Ian Crocker

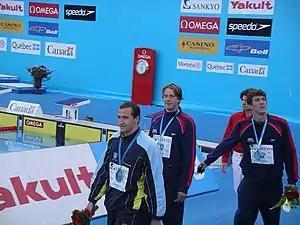
Victory lap of the 100 m butterfly during the 2005 FINA World Championships in Montréal. Crocker is in the center.

At the 2005 World Aquatics Championships, Crocker won a total of three medals, two golds and one silver medal. In his first event, the 50 m butterfly, Crocker won a silver medal finishing behind South African Roland Schoeman, who set the world record. In the final of the 100 m butterfly, Crocker recorded a time of 50.40 to beat his own world record of 50.76 and win the gold medal. Crocker also handed Michael Phelps one of the worst losses in his career when Phelps finished over a second behind. With this win, Crocker was awarded a spot in the 4 × 100 m medley relay. Crocker did not disappoint and swam the butterfly leg in 50.39. The American team went on to win the gold medal.